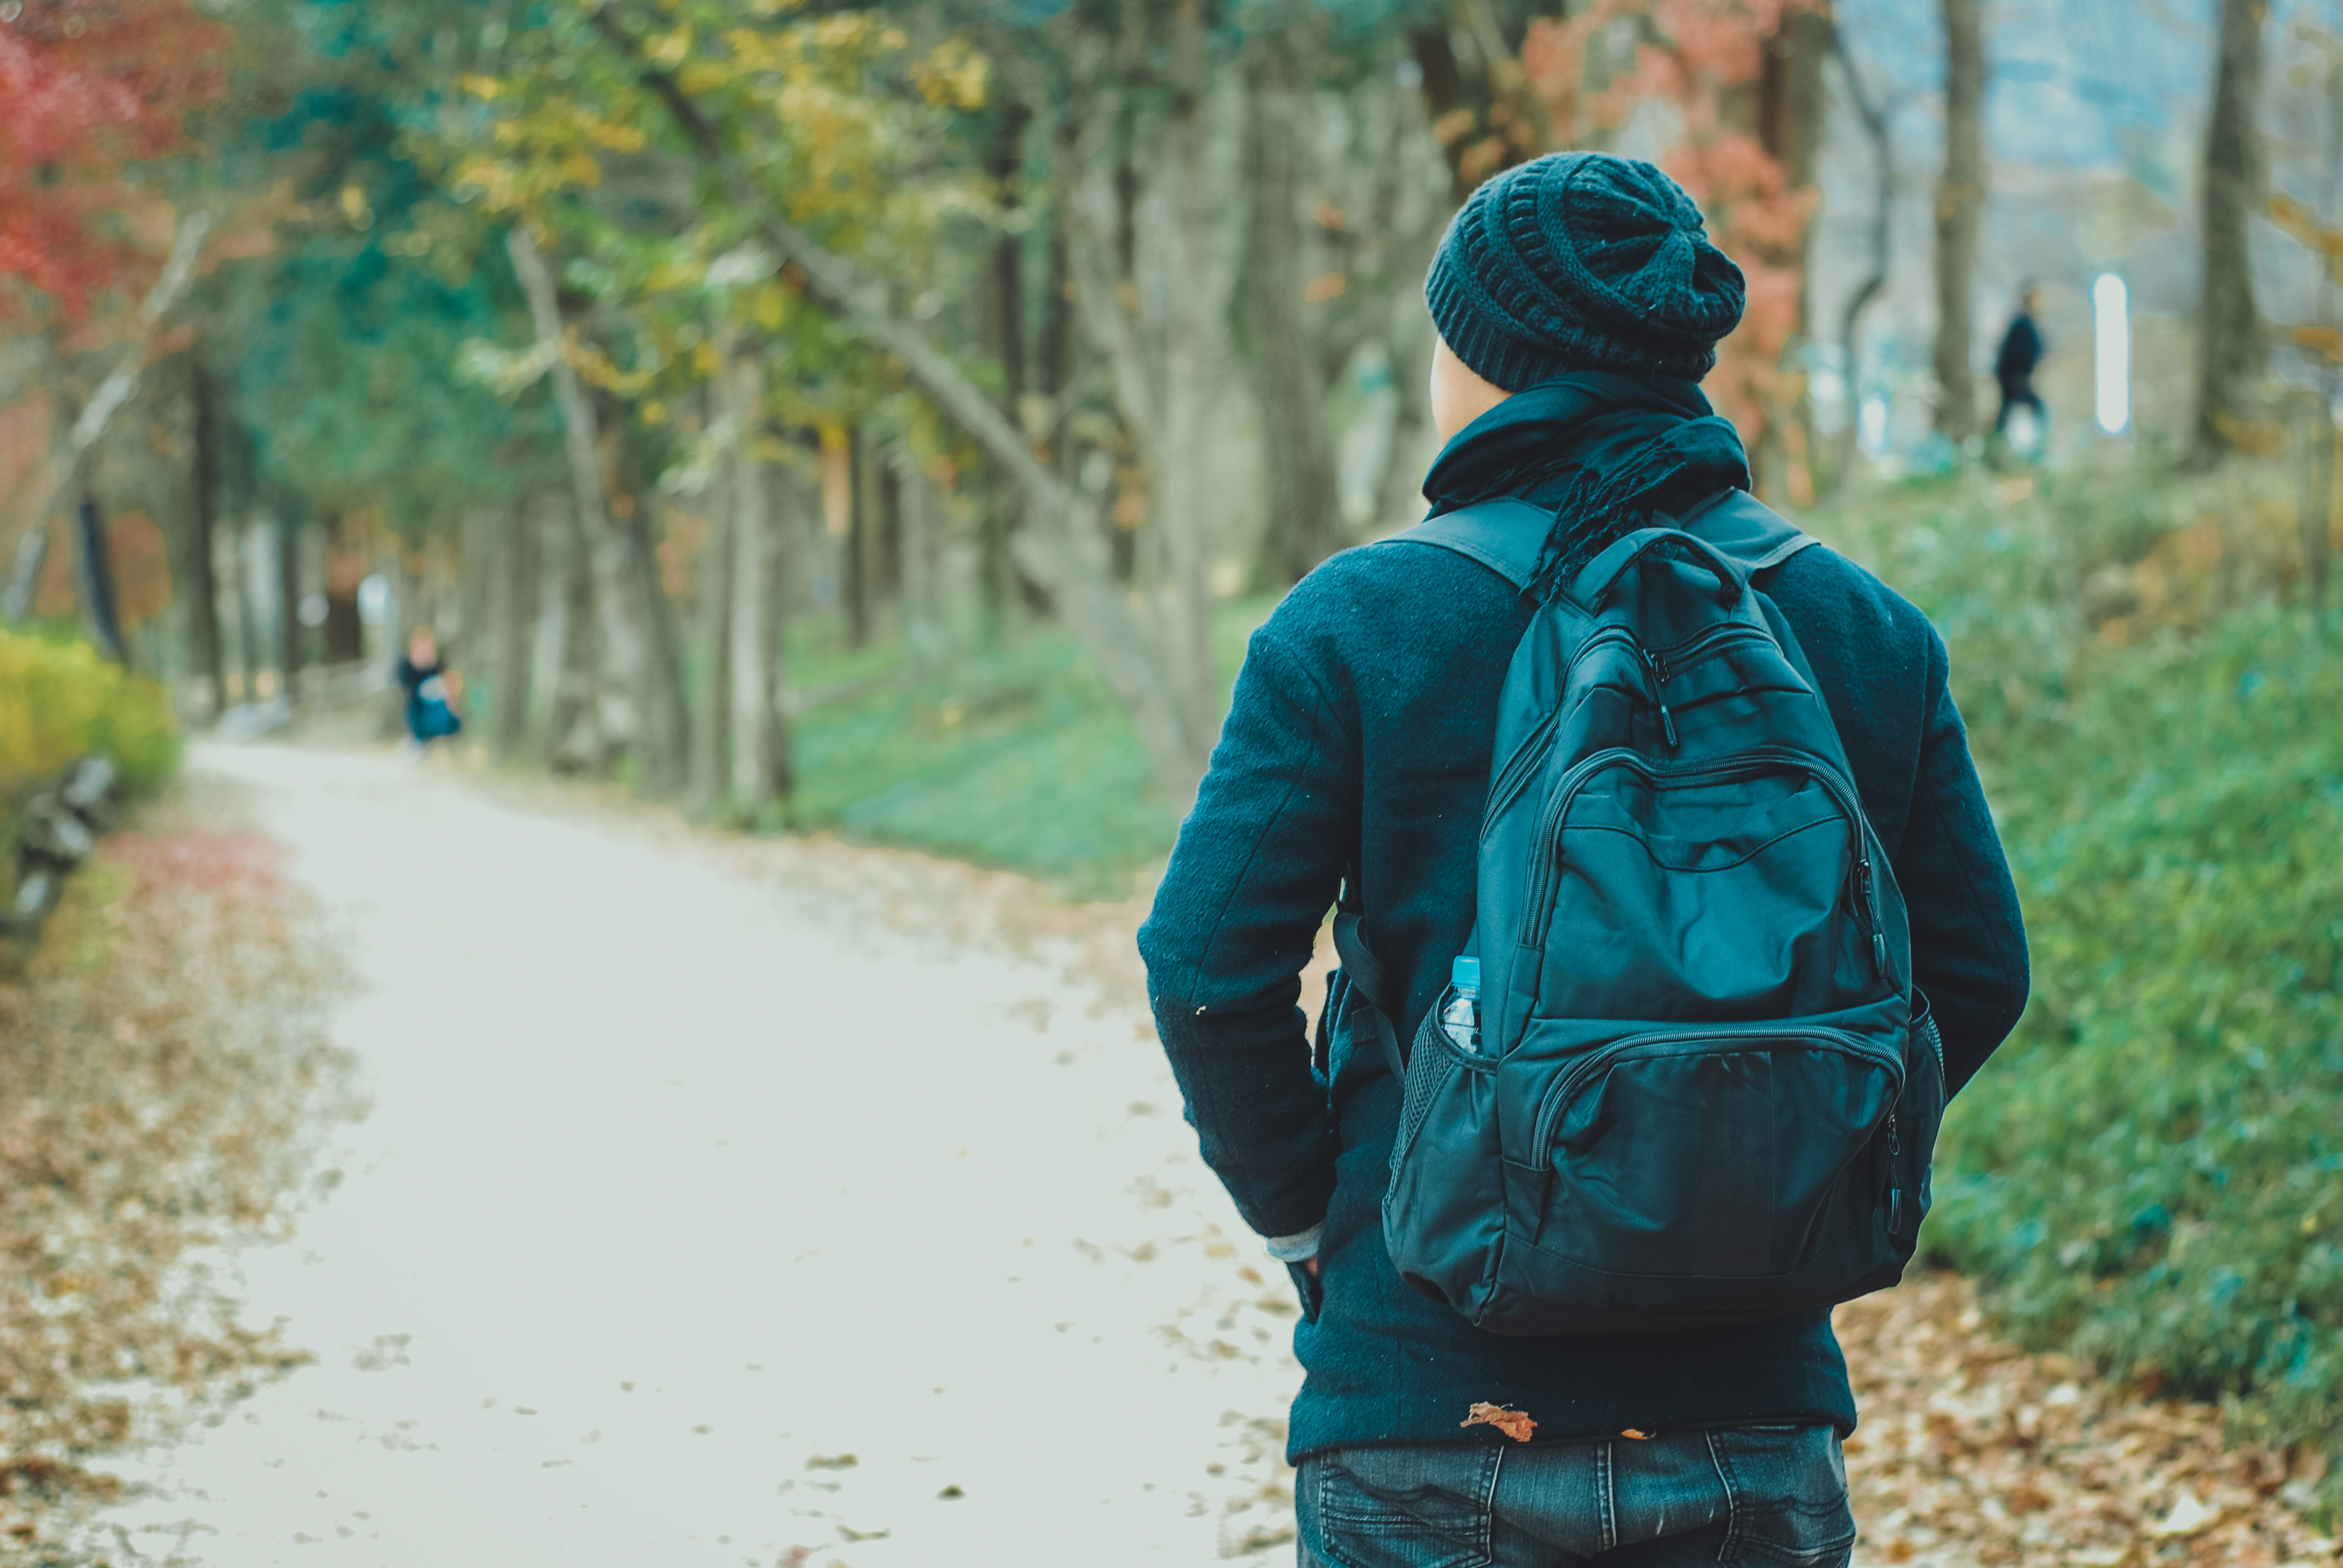
autumn, plant, People in nature, green, tree, leaf, branch, happy, sunlight, natural landscape, cap, grass, headgear, leisure, street fashion, travel, woody plant, jacket, bag, recreation, landscape, morning, forest, rural area, Luggage and bags, backpack, fun, electric blue, friendship, road, woodland, denim, child, grassland, winter, walking, freezing, personal protective equipment, soil, tourism, trail, beanie, street, deciduous, adventure, portrait photography, hoodie, sitting, vacation